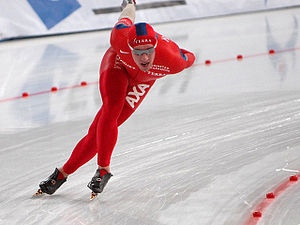
Henrik Christiansen (skøjteløber)
Henrik Christiansen i 2008.
Henrik André Sole Christiansen er en norsk skøjteløber, der repræsenterer Asker Skøyteklubb.